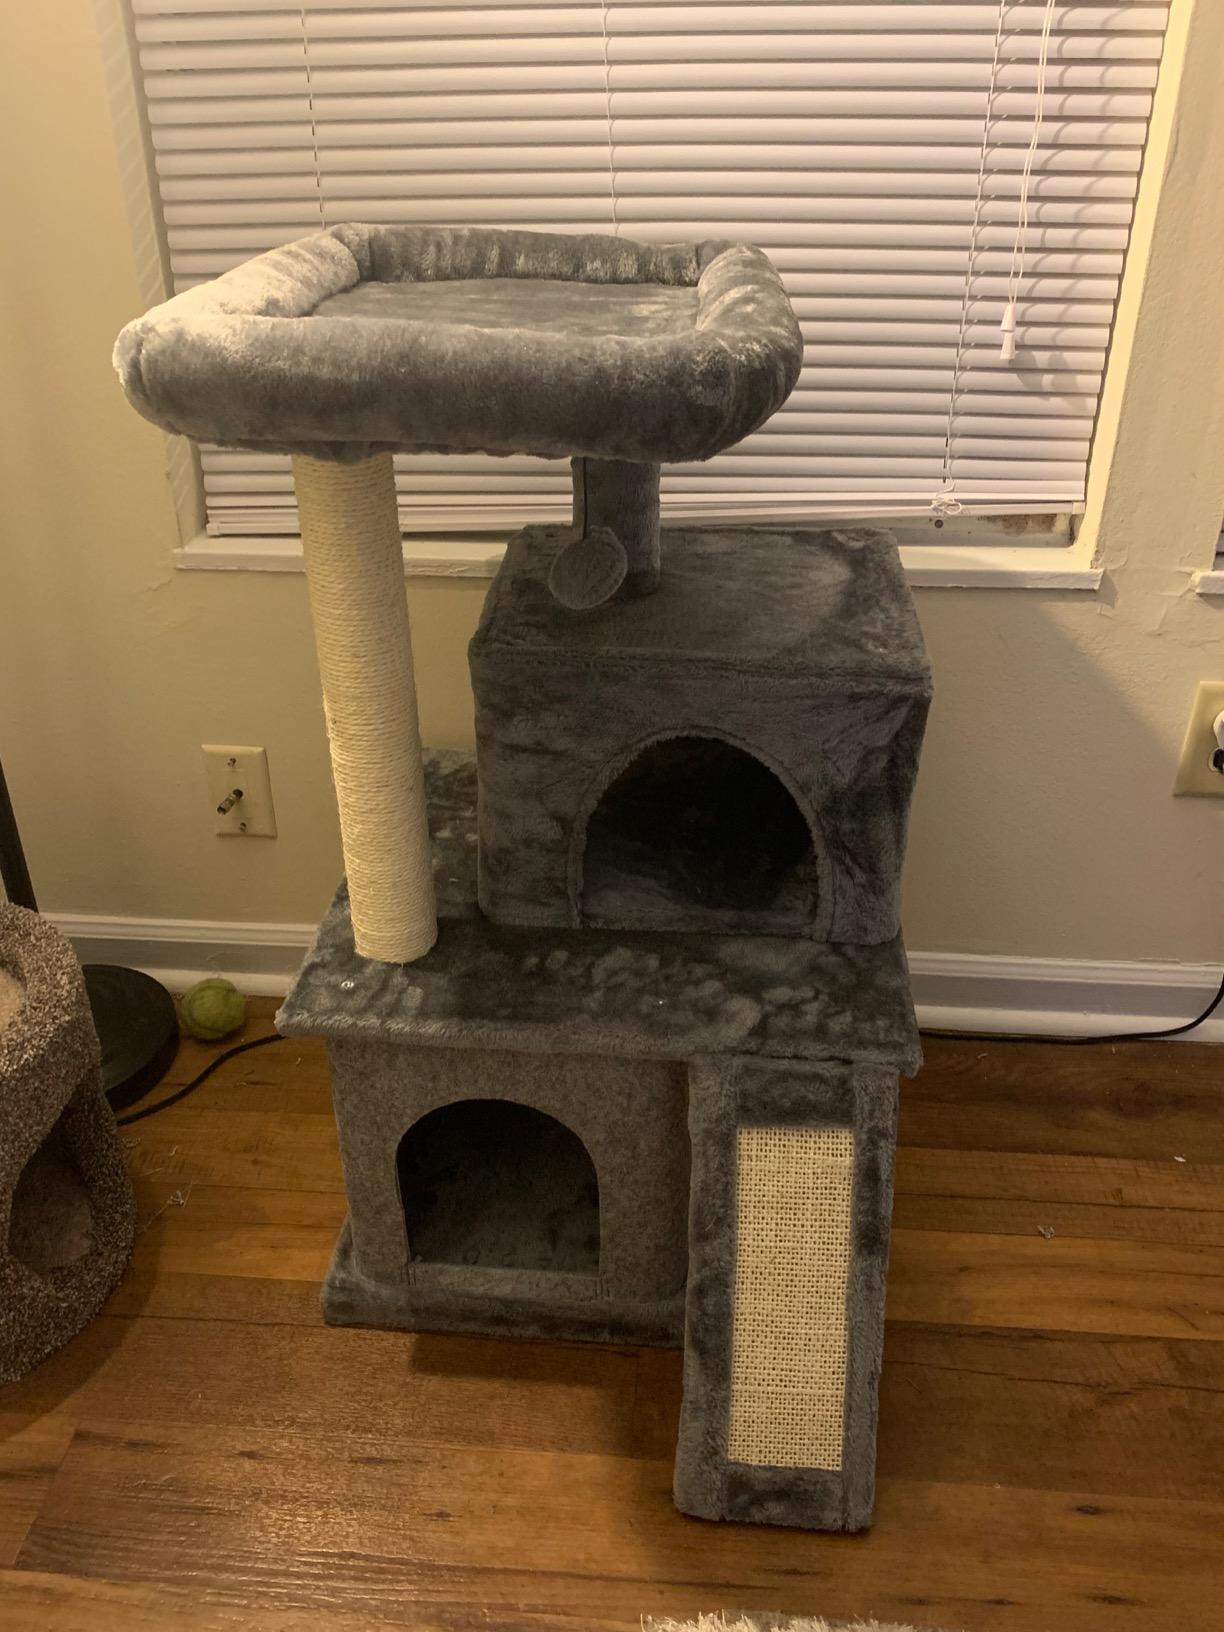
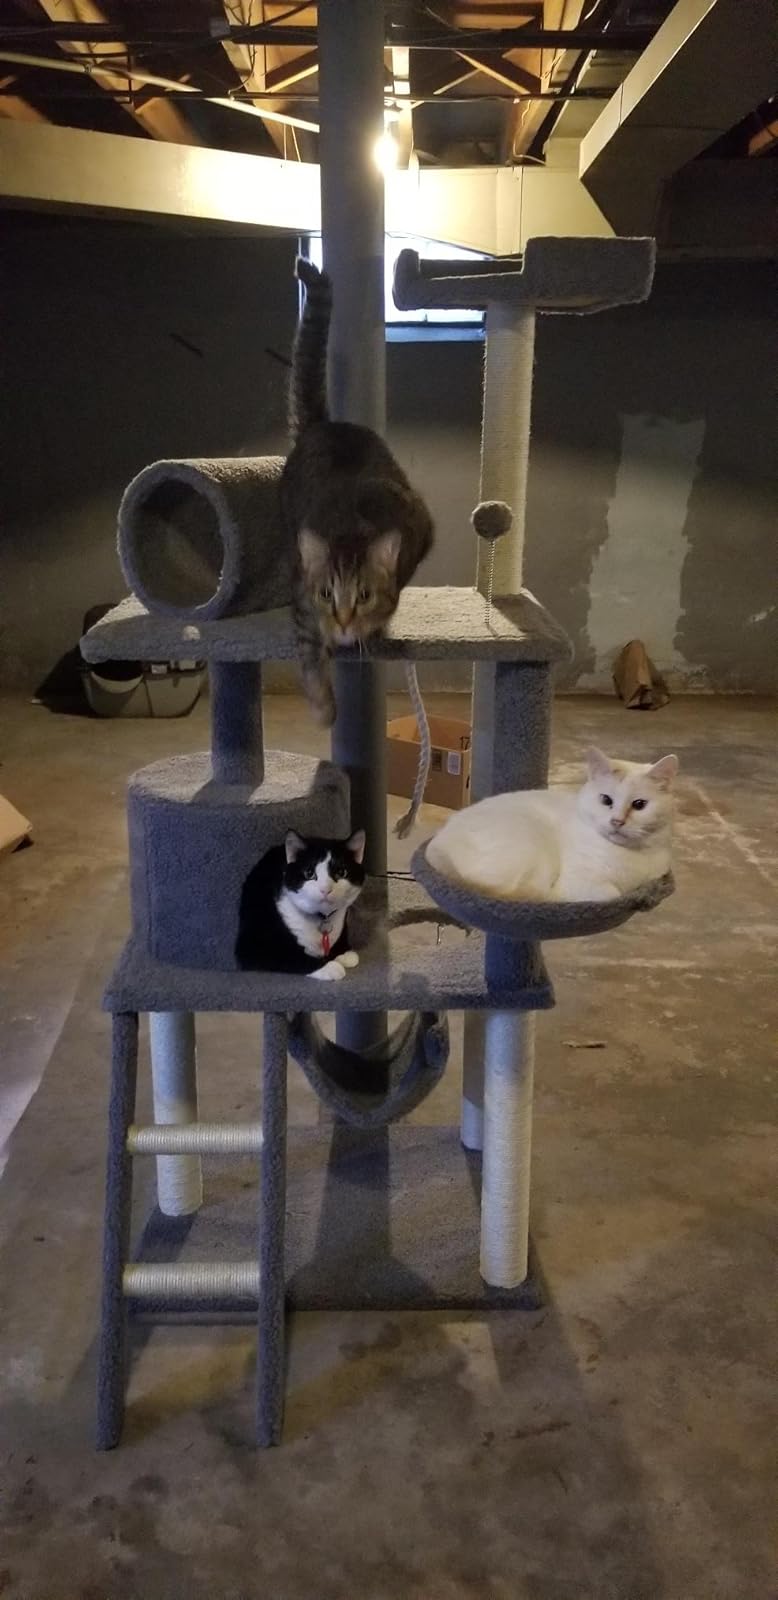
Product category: items_cat tree
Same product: no